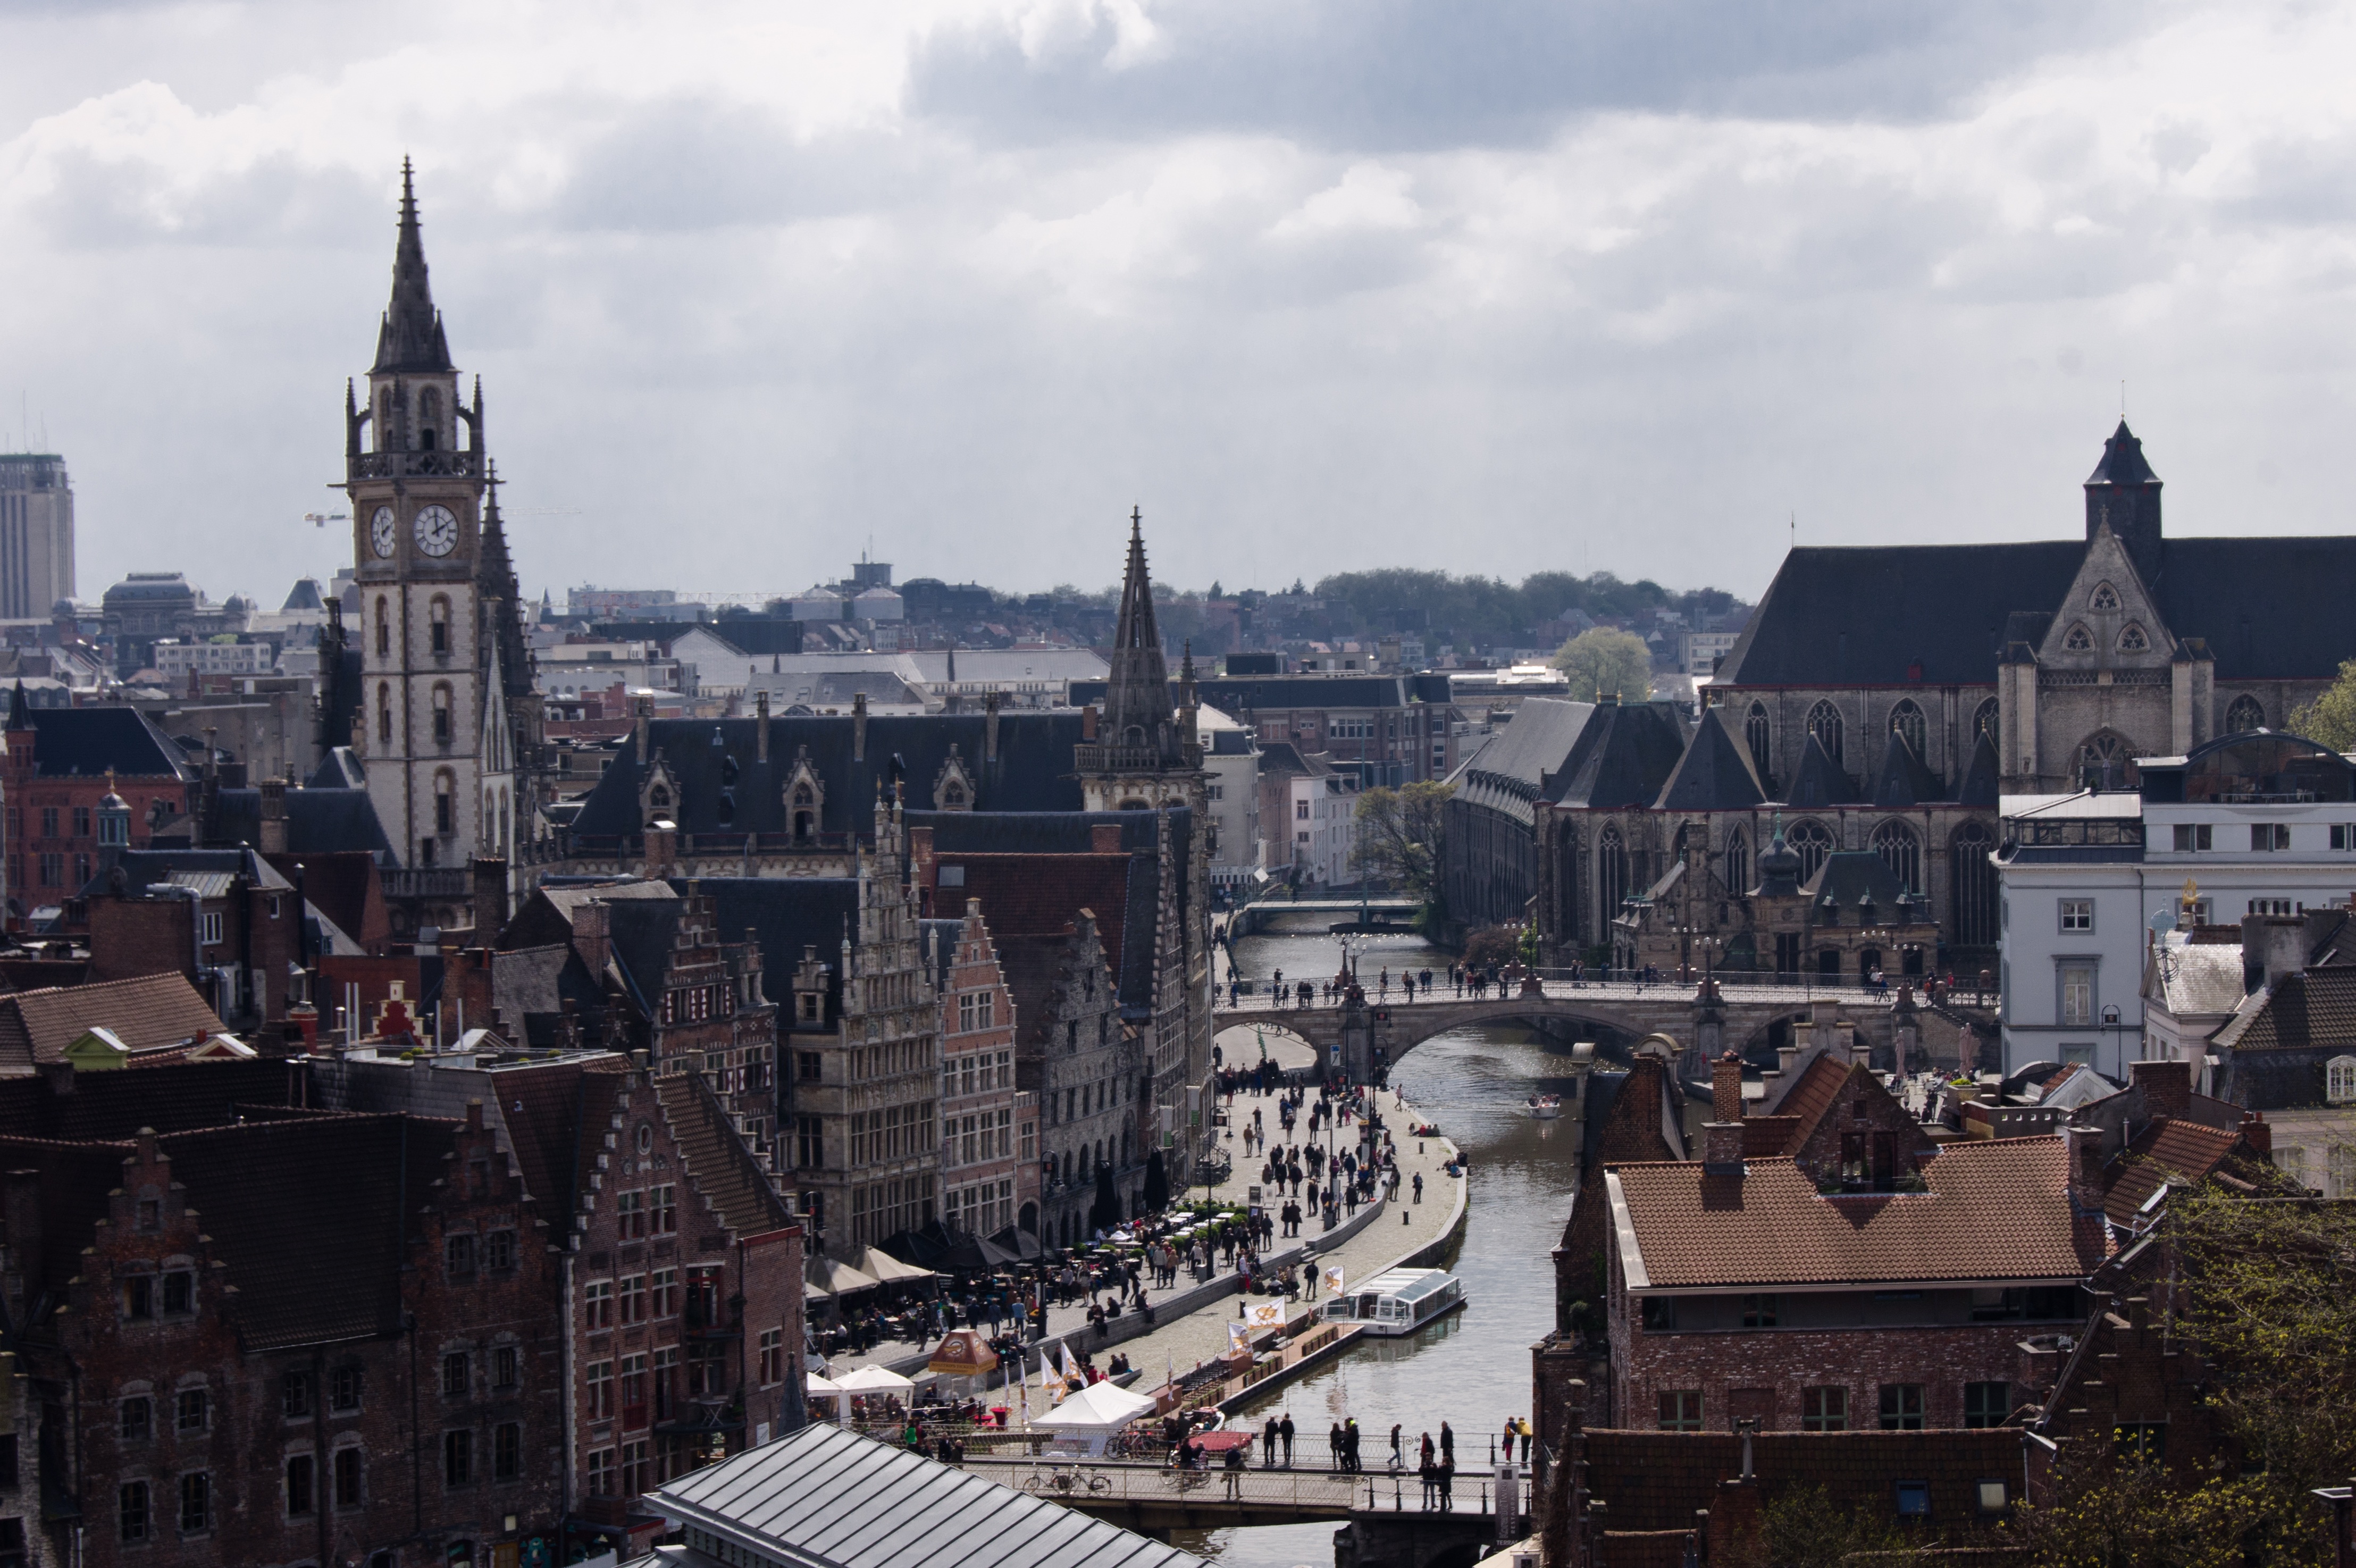
people, bridge, skyline, town, city, skyscraper, river, cityscape, panorama, downtown, europe, tower, landmark, cathedral, tourism, place of worship, life, belgium, spire, roofs, metropolis, tours, aerial photography, urban area, human settlement